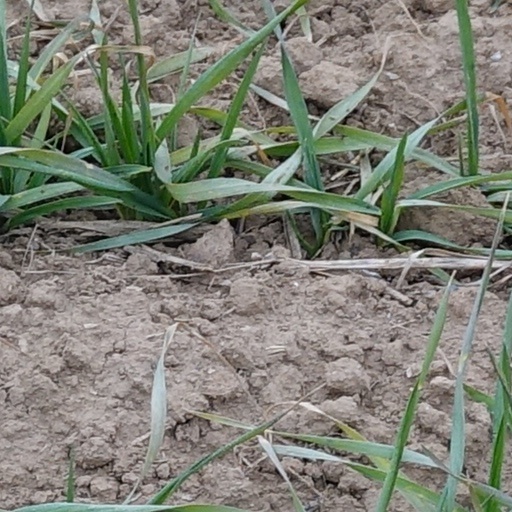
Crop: wheat